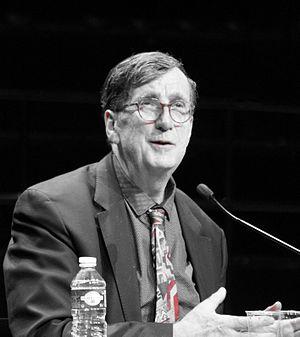
Bruno_Latour_lors de la ""conférence_théâtrale